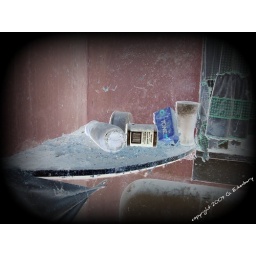
Items left on a small shelf above the kitchen sink in a large abandoned house.